Bedford–Stuyvesant, Brooklyn

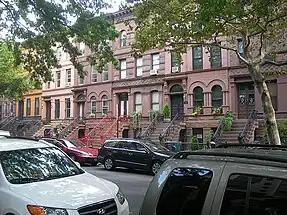
Row houses on MacDonough Street

In 1800, Bedford was designated one of the seven districts of the Town of Brooklyn, and, in 1834, it became part of the seventh and ninth wards of the newly incorporated City of Brooklyn. With the building of the Brooklyn and Jamaica Railroad in 1833, along Atlantic Avenue, Bedford was established as a railroad station near the intersection of current Atlantic Avenue and Franklin Avenues. In 1836, the Brooklyn and Jamaica Railroad was taken over by the Long Island Rail Road (LIRR), which in 1878 would gain a connection to the Brooklyn, Flatbush and Coney Island Railway's northern terminal. The Weeksville subsection, founded in 1838, was recognized as one of the first, free African-American communities in the United States.